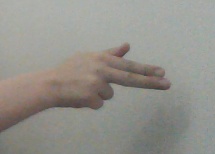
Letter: ghain